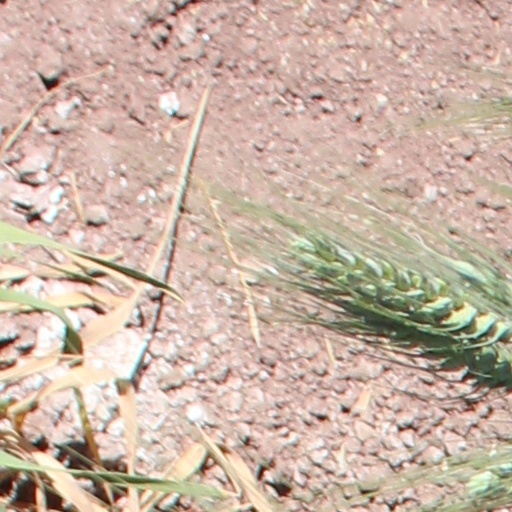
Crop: wheat